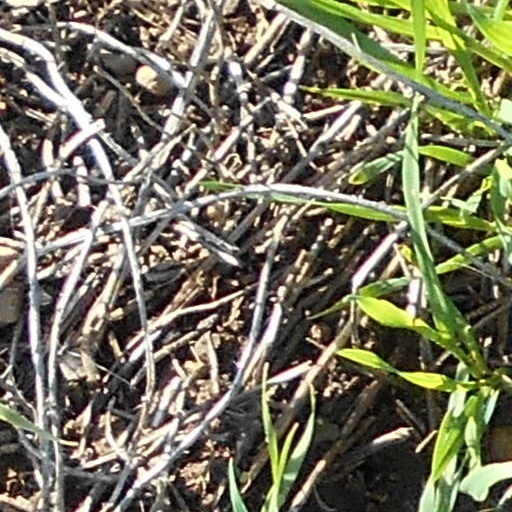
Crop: wheat